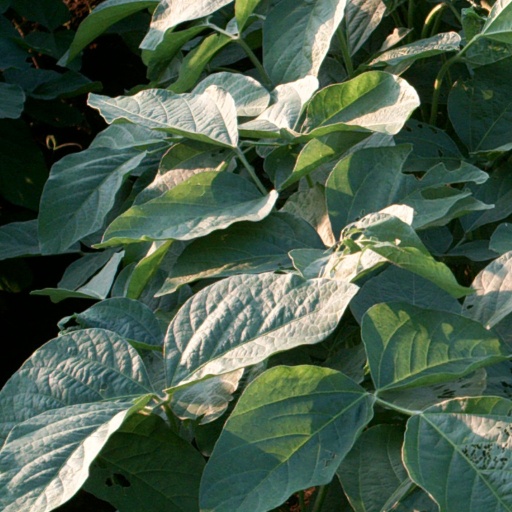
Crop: soybean